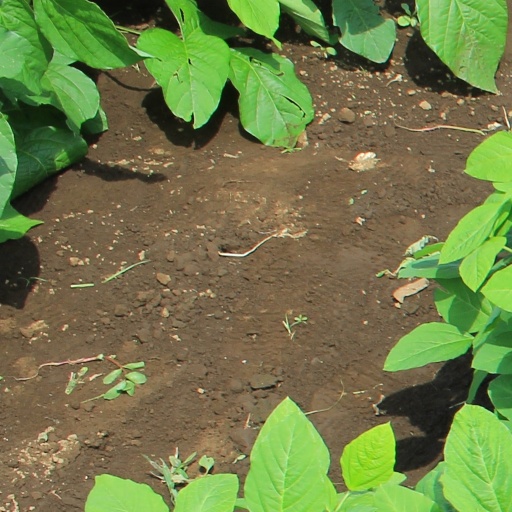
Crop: soybean